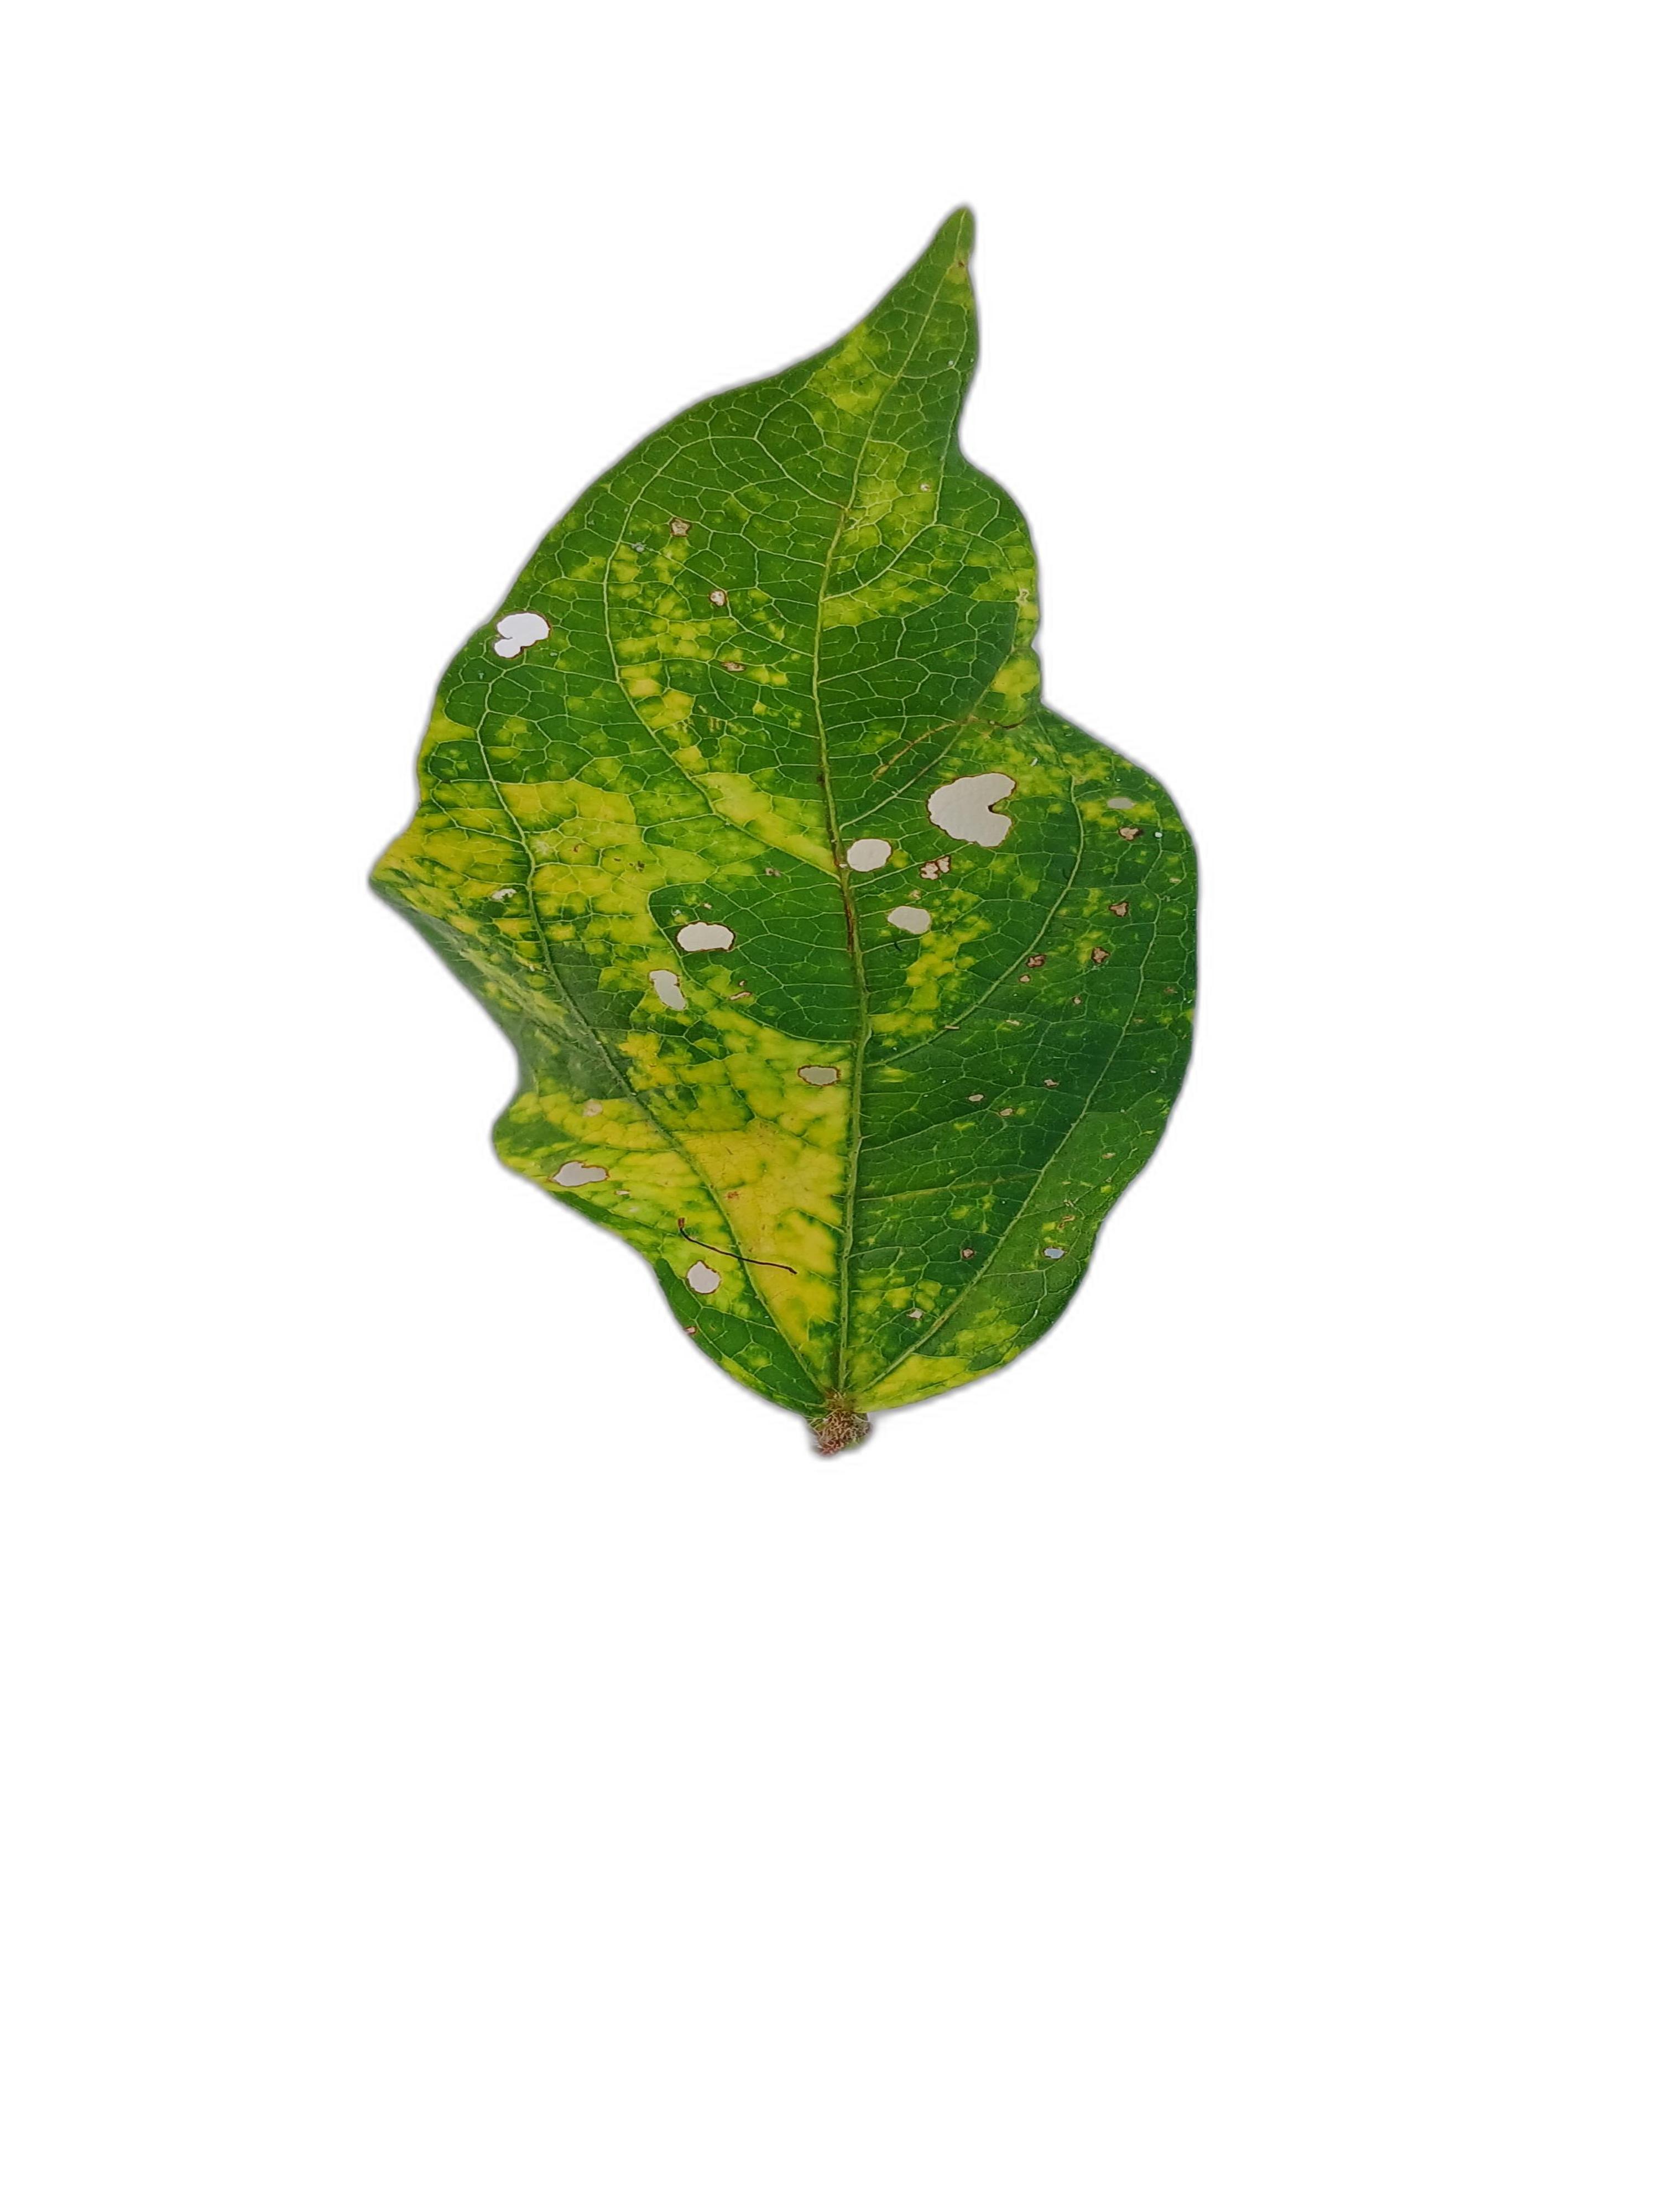
Label: Yellow Mosaic